Public Works (film)

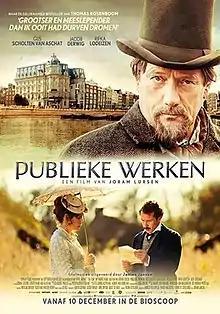
Theatrical release poster

Public Works, also distributed under the title A Noble Intention, is a 2015 Dutch historical drama directed by Joram Lürsen based on a script written by Frank Ketelaar based on the novel of the same name by Thomas Rosenboom. It was based on the book of the same name by Thomas Rosenboom about the troubled construction of the Victoria Hotel in Amsterdam. It was listed as one of eleven films that could be selected as the Dutch submission for the Best Foreign Language Film at the 89th Academy Awards, but it was not nominated. The film won the Pearl Award at the Film by the Sea festival in the Netherlands in 2016.